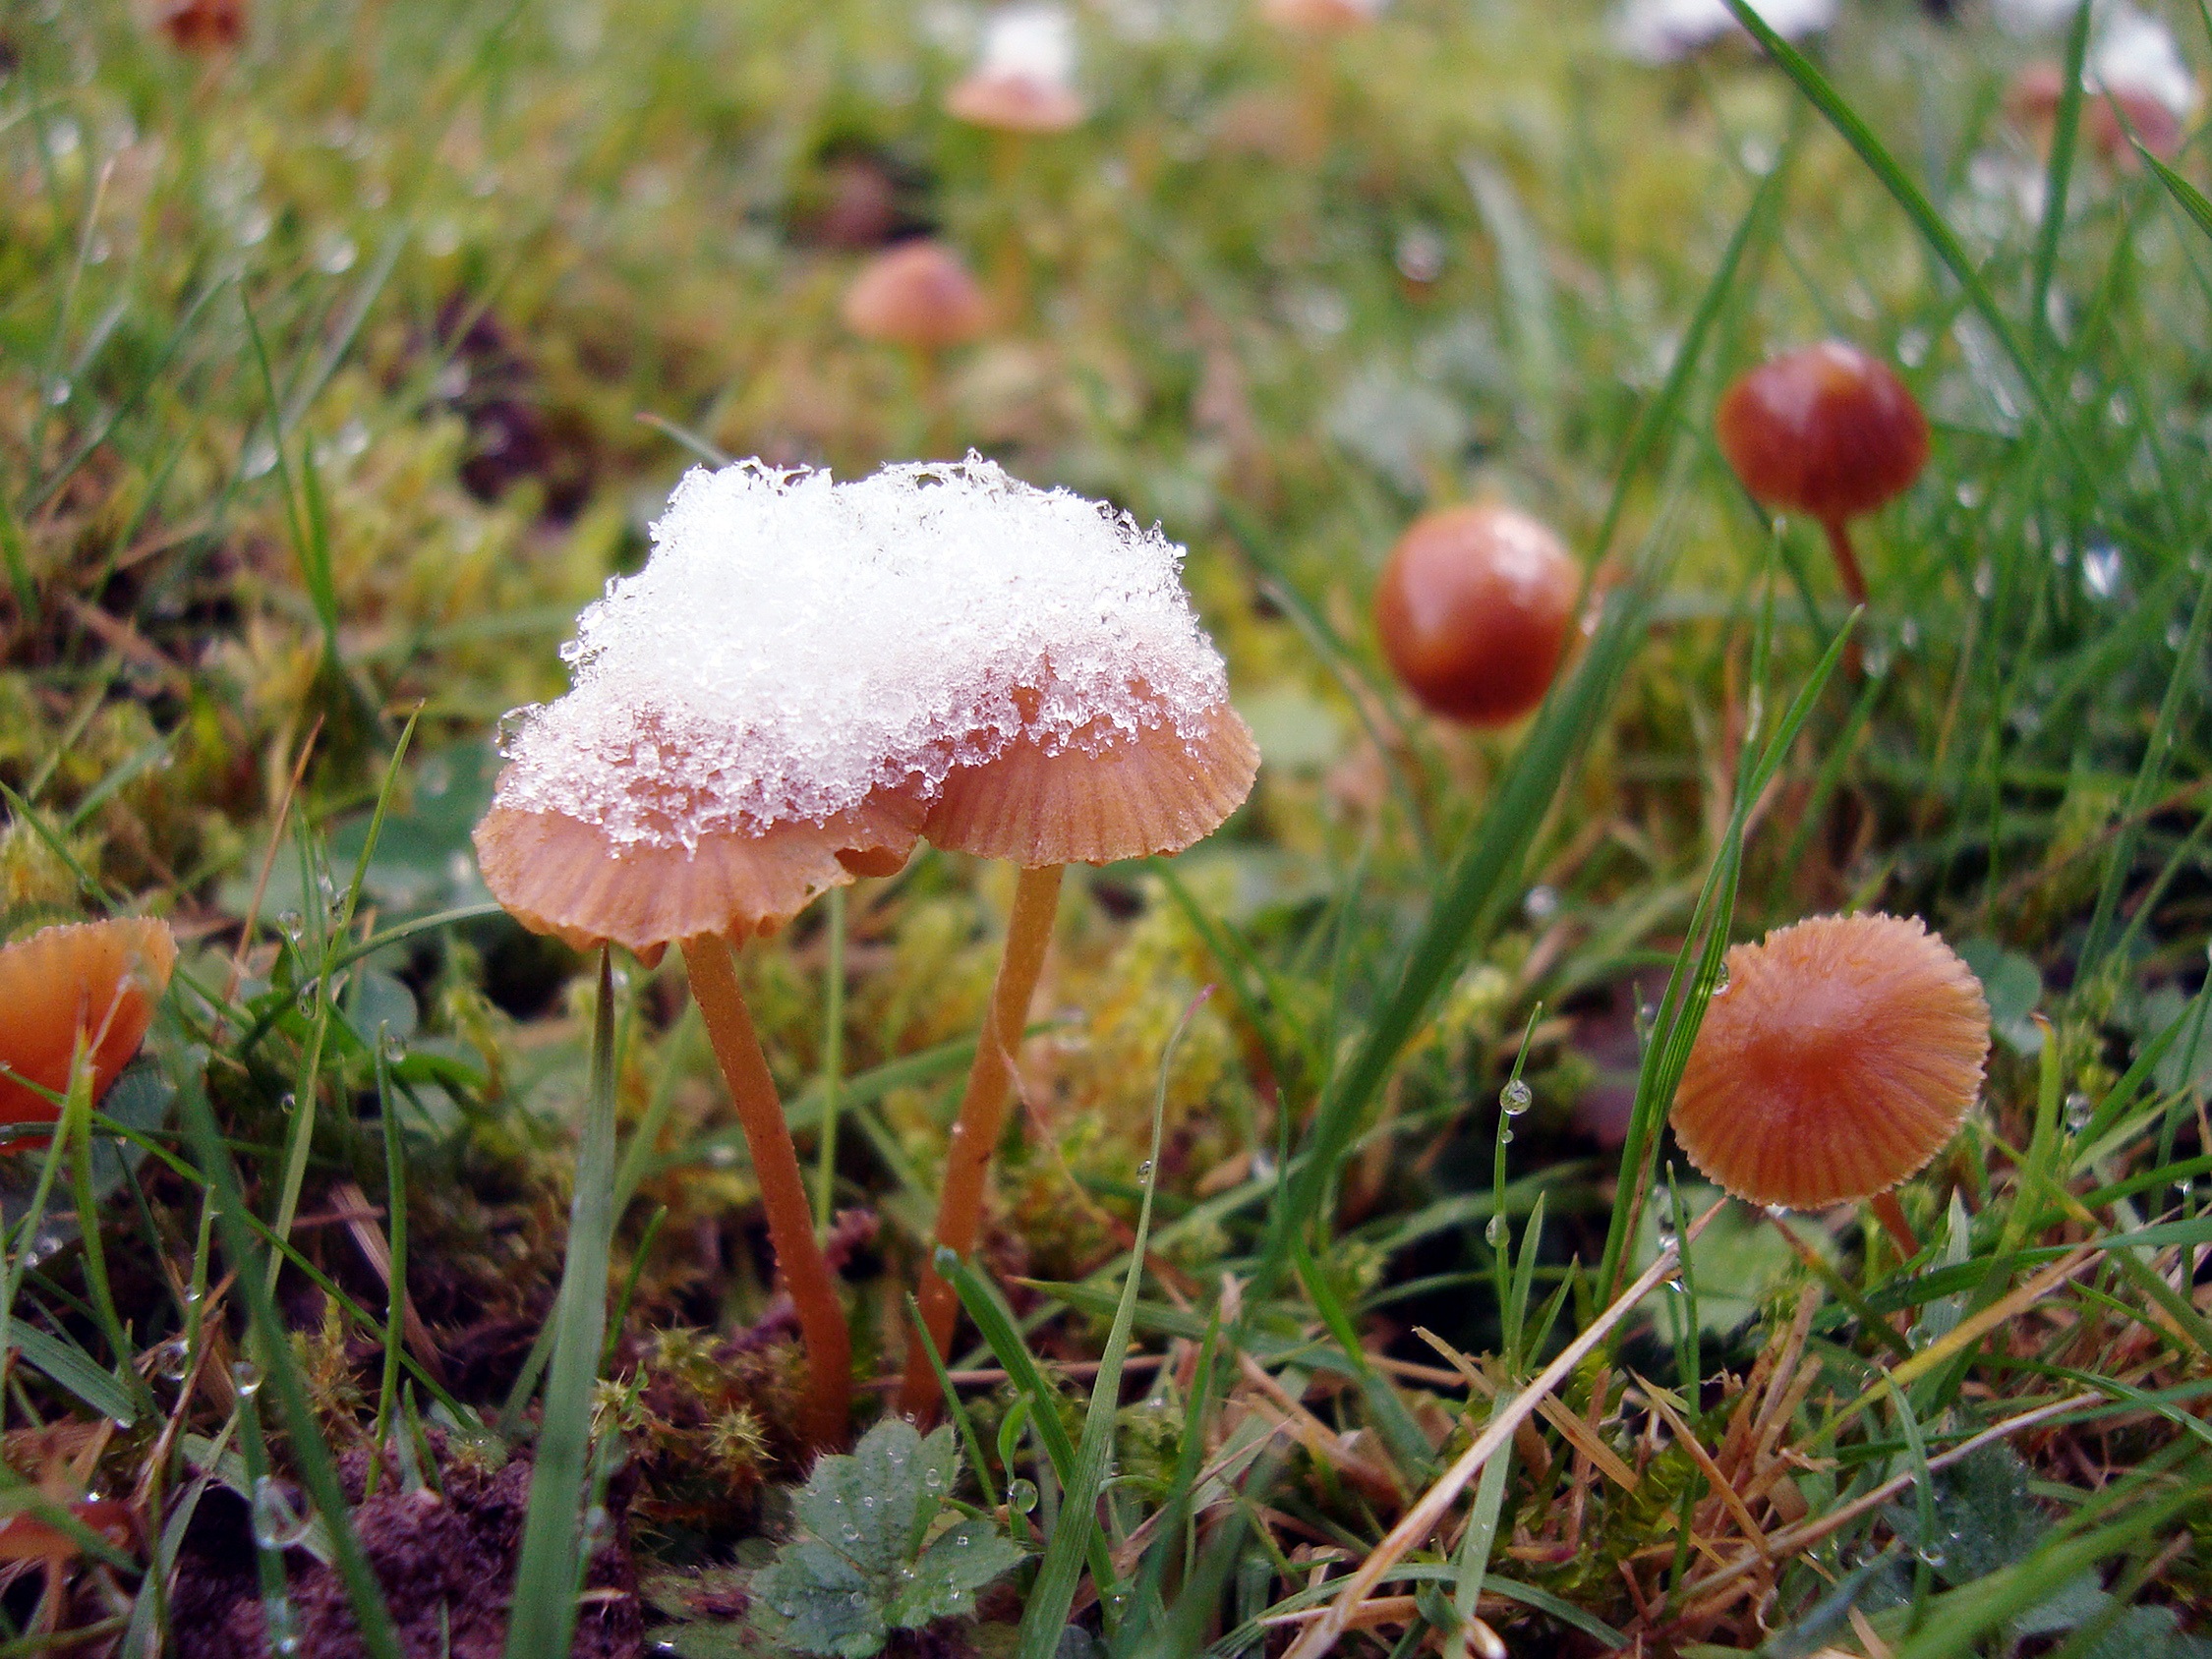
nature, grass, snow, plant, meadow, flower, frost, autumn, botany, mushroom, flora, wildflower, fungus, mushrooms, poppy, woodland, agaric, macro photography, flowering plant, cloudberry, natural environment, land plant, medicinal mushroom